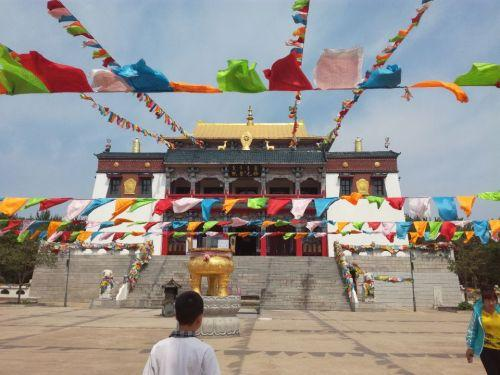
地标名称：妙因寺
所在城市：松原市·前郭尔罗斯蒙古族自治县